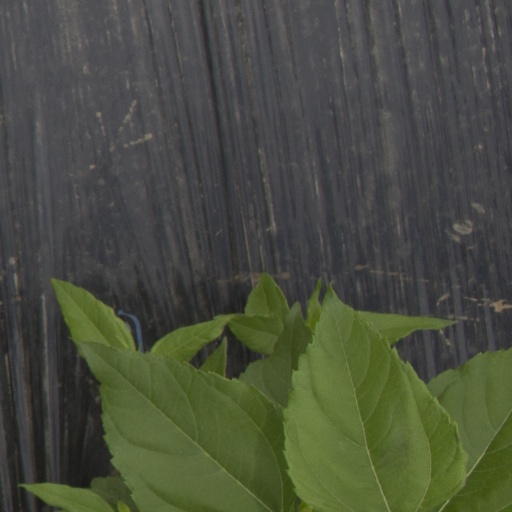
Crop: Jerusalem artichoke